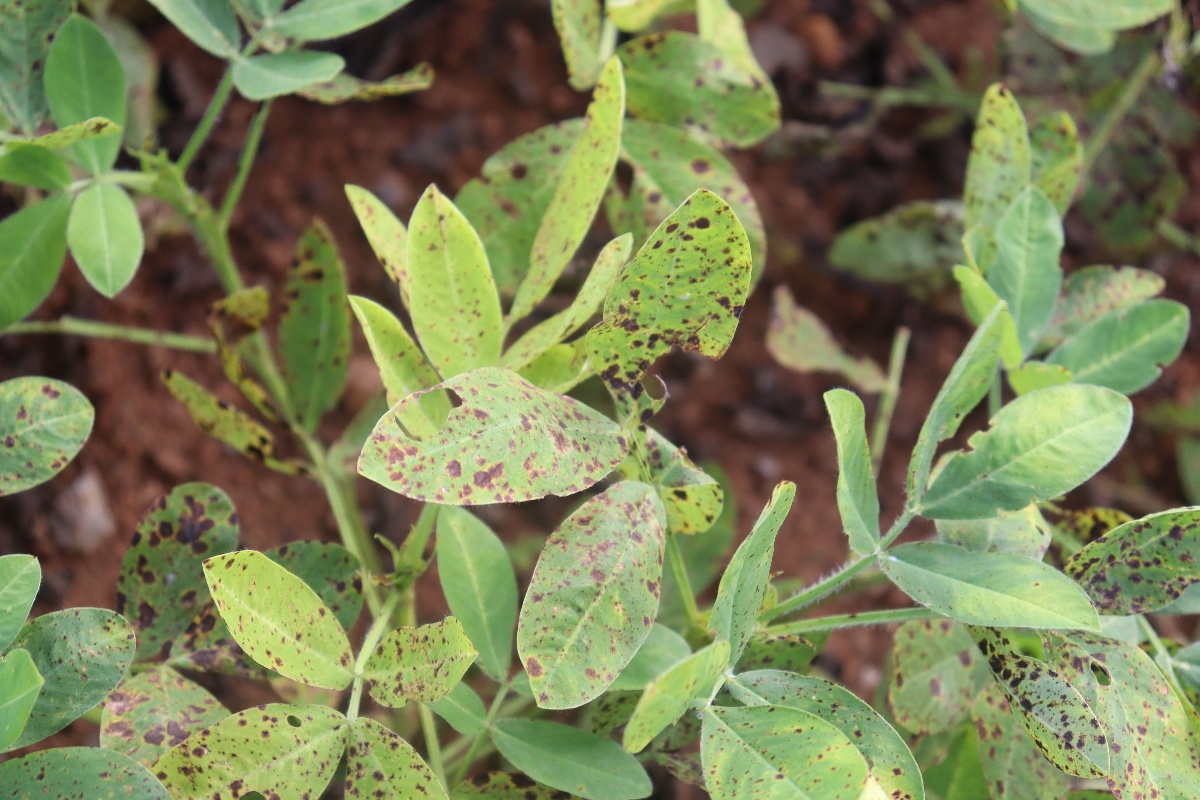
Label: late leaf spot